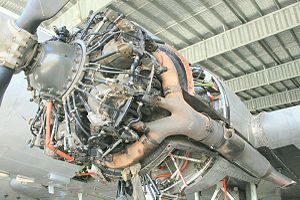
Pratt & Whitney R-1830 Twin Wasp / Varianter
R-1830 monteret på bagbords vinge af en C-47
Pratt & Whitney R-1830 Twin Wasp var en amerikansk flymotor som var vidt udbredt i 1930erne og 1940erne. Den blev produceret af Pratt & Whitney. Det var en stjernemotor med 14 luftkølede cylindre fordelt på to rækker. Den havde et slagvolumen på 1.830 cu.in., og både boring og slaglængde var på 5,5 in. Der blev bygget i alt 173.618 R-1830 motorer, og takket være deres anvendelse i to af de mest producerede flytyper, det firemotors B-24 Liberator tunge bombefly og den tomotors DC-3/C-47 passager- og transportfly, blev der bygget flere Twin Wasps end nogen som helst anden fly-stempelmotor. En version med cylindrene opboret til 5,75 inch/146 mm, let forøget motoreffekt og andre småændringer i designet blev produceret under navnet R-2000.